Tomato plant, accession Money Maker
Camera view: horizontal (90 deg, fisheye); turntable rotation: 210 degrees
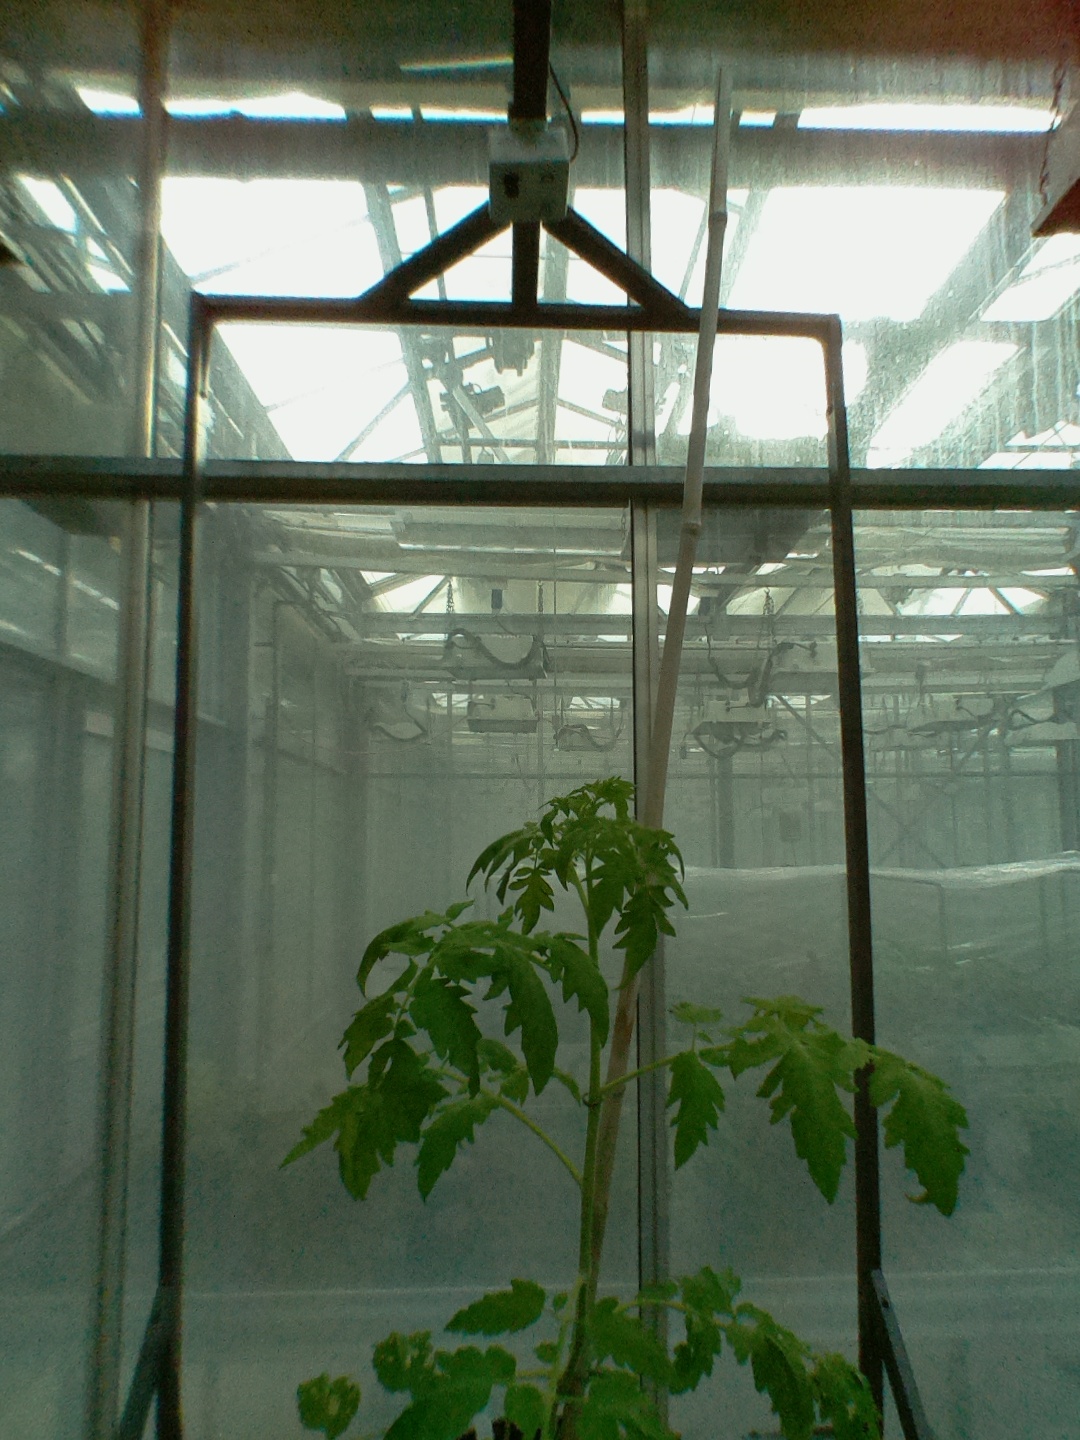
BBCH growth stage 52: 2 inflorescences visible